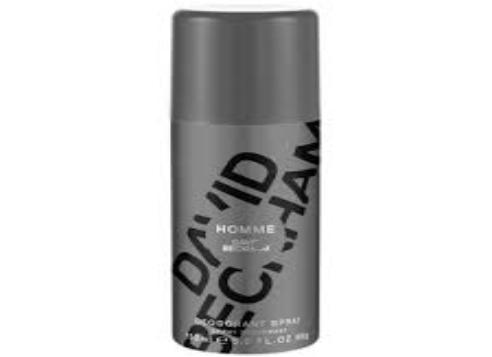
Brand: Homme by David
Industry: Necessities